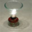
Label: cup